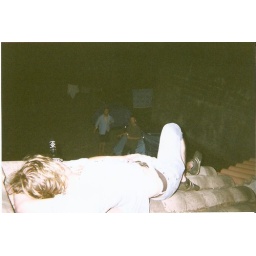
We found Dan passed out on a roof with a bottle of whiskey beside him